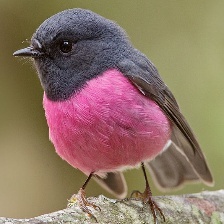
Species: PINK ROBIN
Scientific name: PETROICA RODINOGASTER
ImageNet parent category: robin